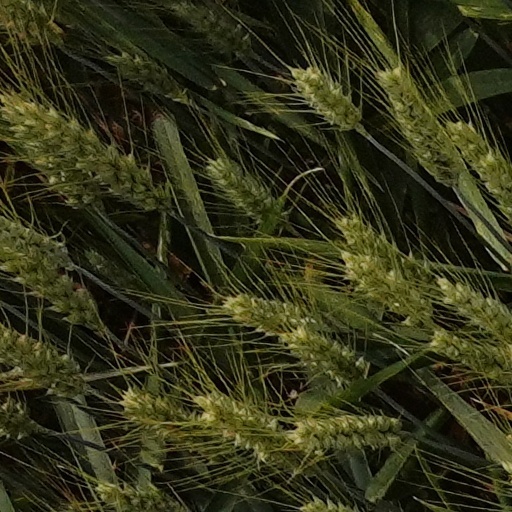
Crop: wheat